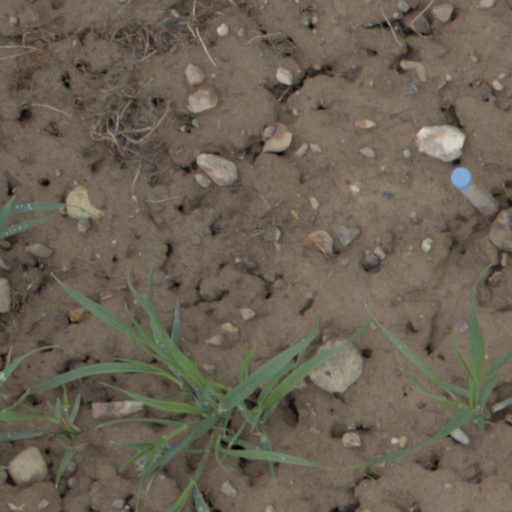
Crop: wheat